Undermind (TV series)

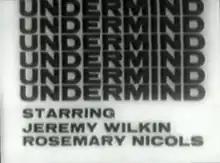

Undermind is a science fiction television drama produced by ABC Weekend Television in 1965. It ran for eleven episodes of sixty minutes each. It starred Jeremy Wilkin, Rosemary Nicols and Denis Quilley.